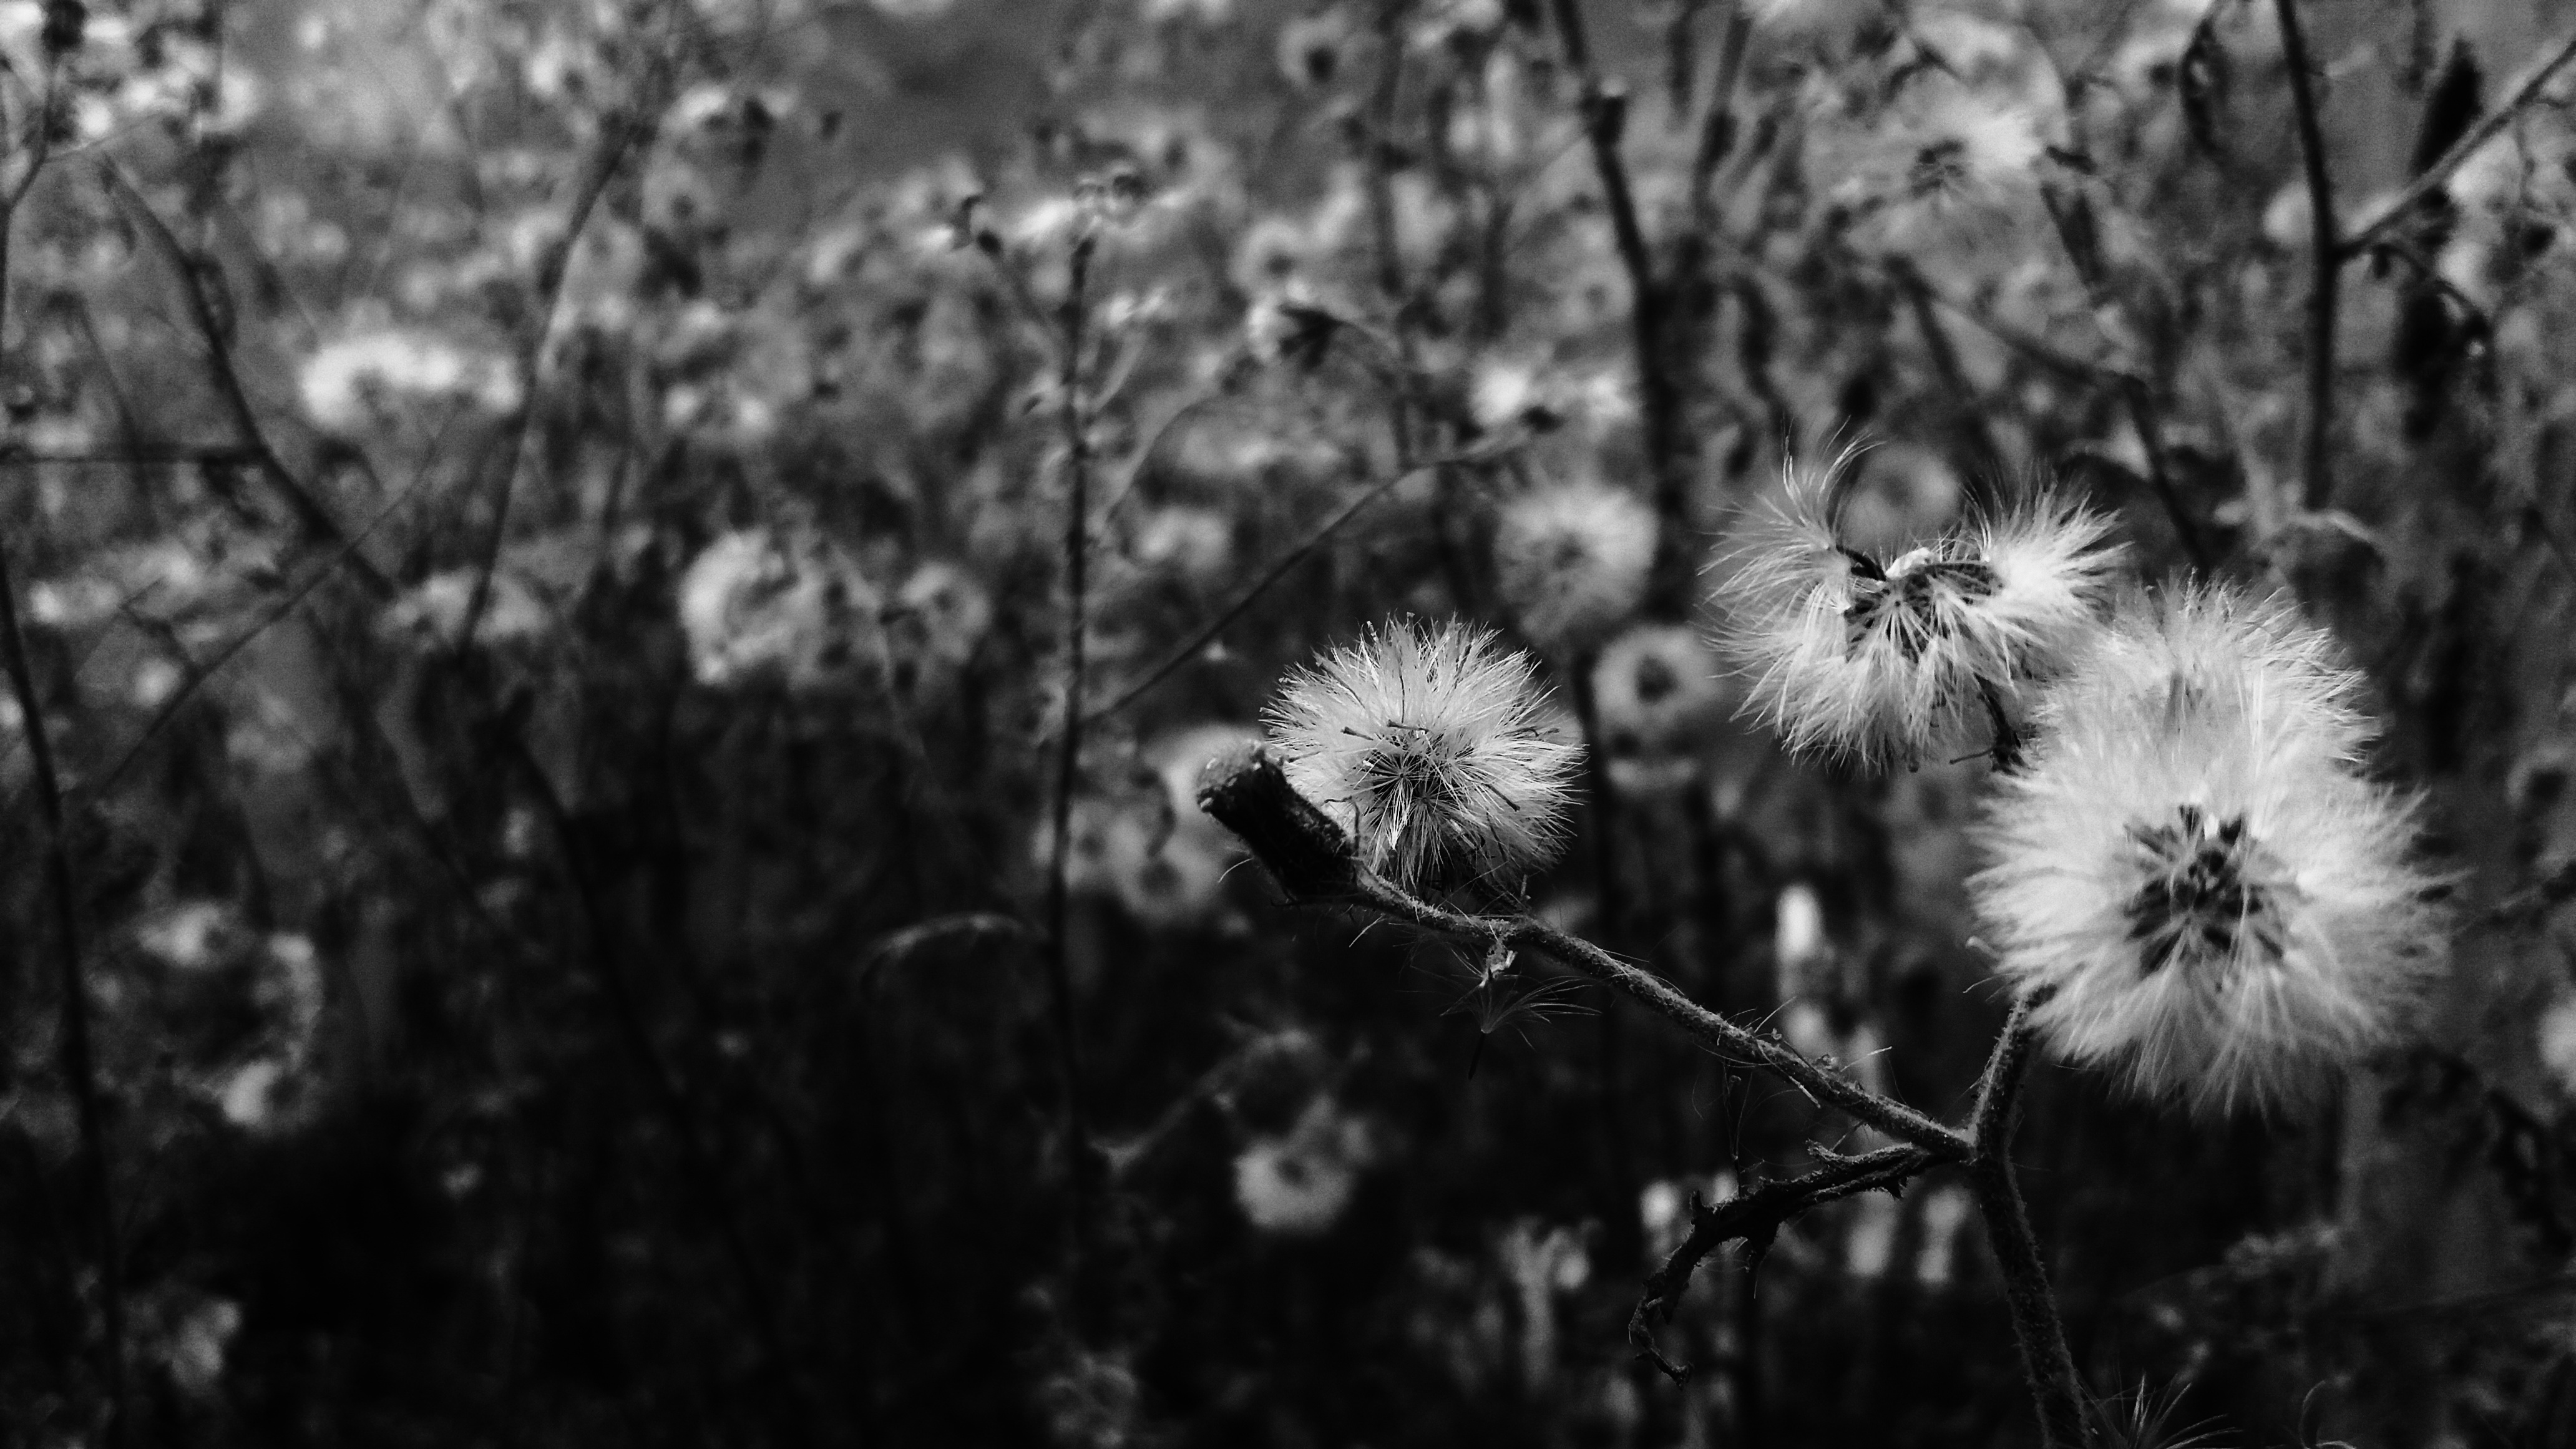
nature, grass, branch, black and white, plant, photography, sunlight, leaf, flower, botany, black, monochrome, flora, close up, macro photography, flowering plant, monochrome photography, plant stem, land plant